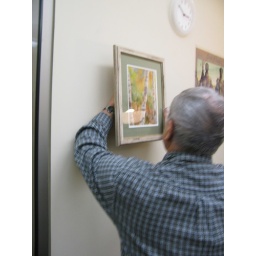
Dad mounting his latest work on the wall in my office at Cameron Library at the University of Alberta.